Cambroraster

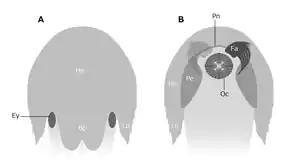
Reconstruction of the head region of "Cambroraster falcatus". A: Dorsal view, B: Ventral view, Ey: Eye, Fa: Frontal appendage, He:H-element, Bp: Bilobate posterior region, Lp: Posterolateral process, Oc: Oral cone, Pe: P-element, Pn: P-element neck

Cambroraster is an extinct monotypic genus of hurdiid radiodont, dating to the middle Cambrian, and represented by the single formally described species Cambroraster falcatus. Hundreds of specimens were found in the Burgess Shale, and described in 2019. A large animal (for its era) at up to (but not as long as "Titanokorys" at ), it is characterized by a significantly enlarged horseshoe-shaped dorsal carapace (H-element), and presumably fed by sifting through the sediment with its well-developed tooth plates (oral cone) and short frontal appendages with hooked spines. Nicknamed the "spaceship" fossil when first found, for the way its dorsal carapace resembles the fictional Millennium Falcon, the specific epithet "falcatus" in its scientific name is a nod to that resemblance.